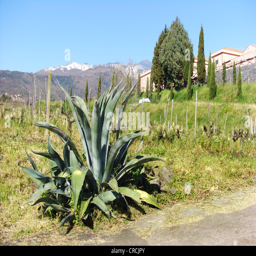
agave , century plant , cultivated single plant on a cottage in the background